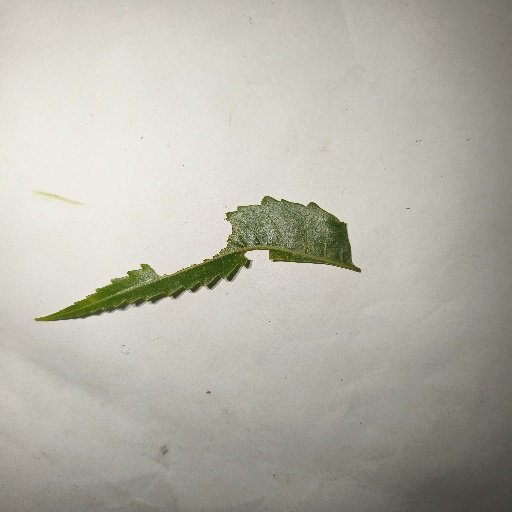
Species: Neem
Leaf condition: Shot Hole Leaf